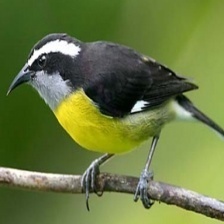
Species: BANANAQUIT
Scientific name: COEREBA FLAVEOLA